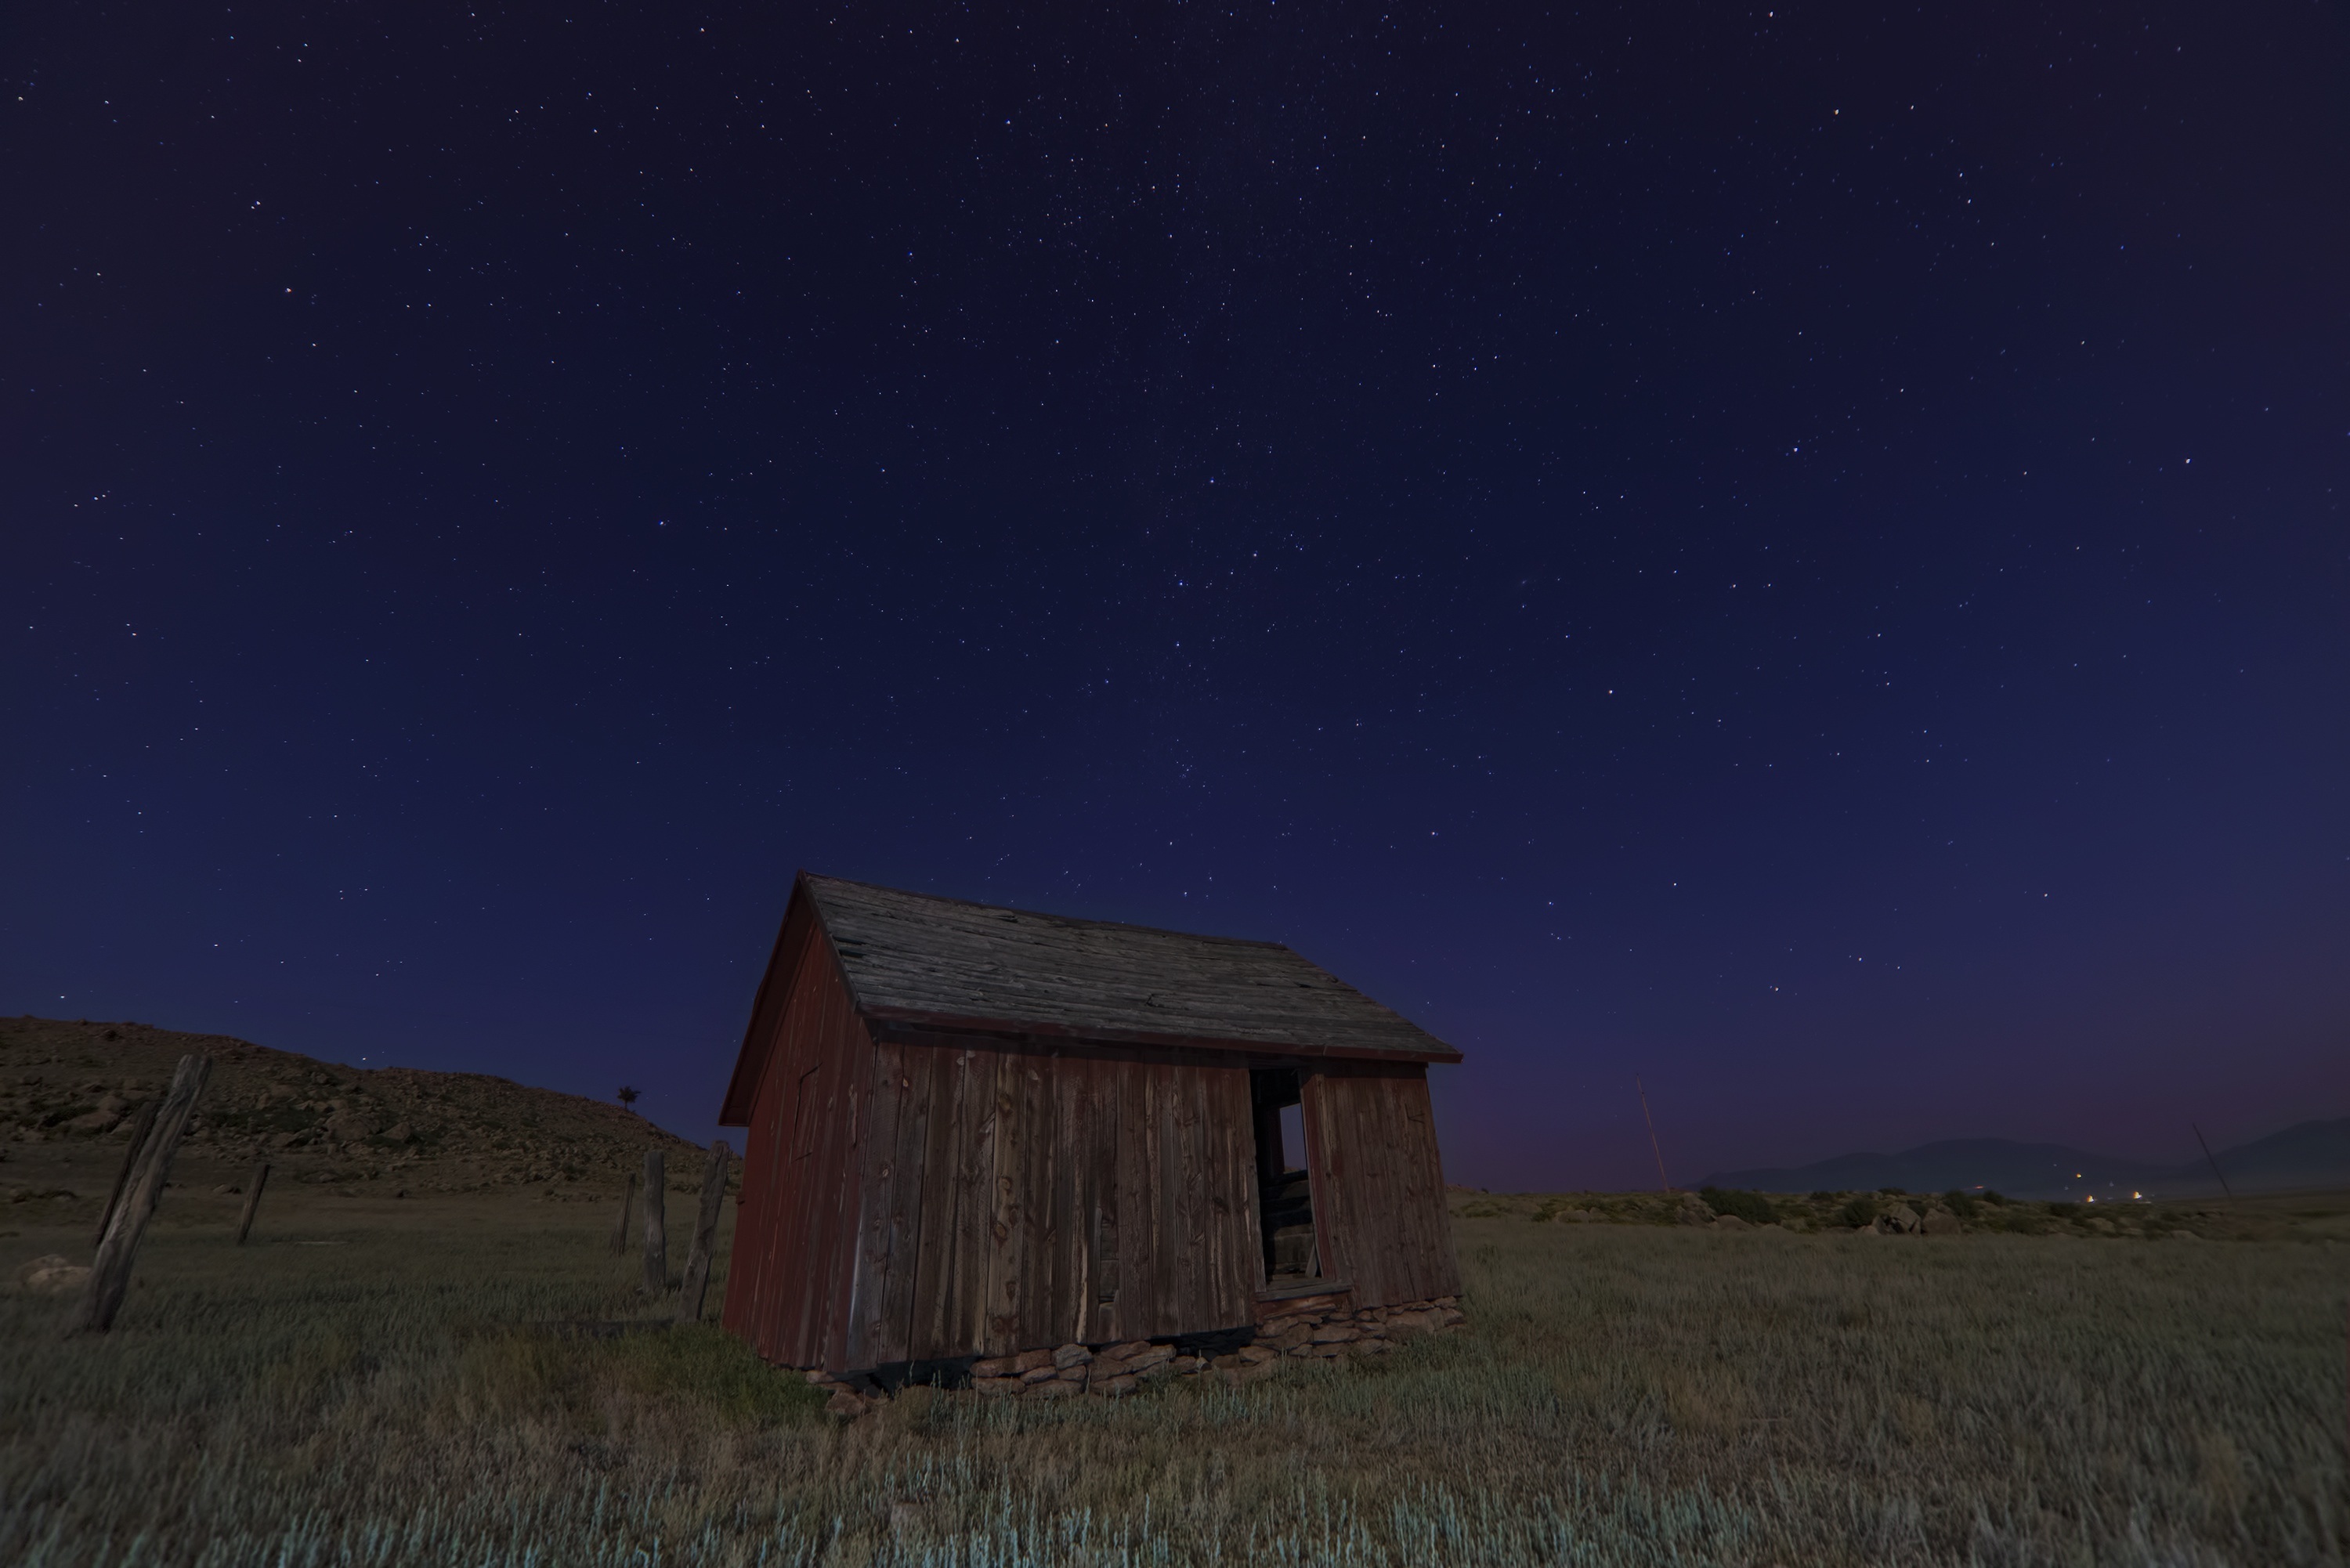
architecture, sky, field, farm, night, vintage, prairie, star, building, barn, country, rustic, shack, evening, rural, abandoned, aurora, plain, weathered, wooden, astronomical object